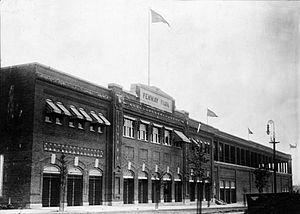
Le Fenway Park est un stade de baseball situé dans le quartier de Fenway à Boston, dans le Massachusetts. Inaugurée le 20 avril 1912, l'enceinte sportive est toujours exploitée à ce jour, ce qui en fait le plus ancien stade de baseball utilisé en ligue majeure depuis la démolition du Tiger Stadium de Détroit. Les Red Sox de Boston y jouent à domicile depuis 1912.